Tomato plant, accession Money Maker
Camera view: vertical (180 deg); turntable rotation: 90 degrees
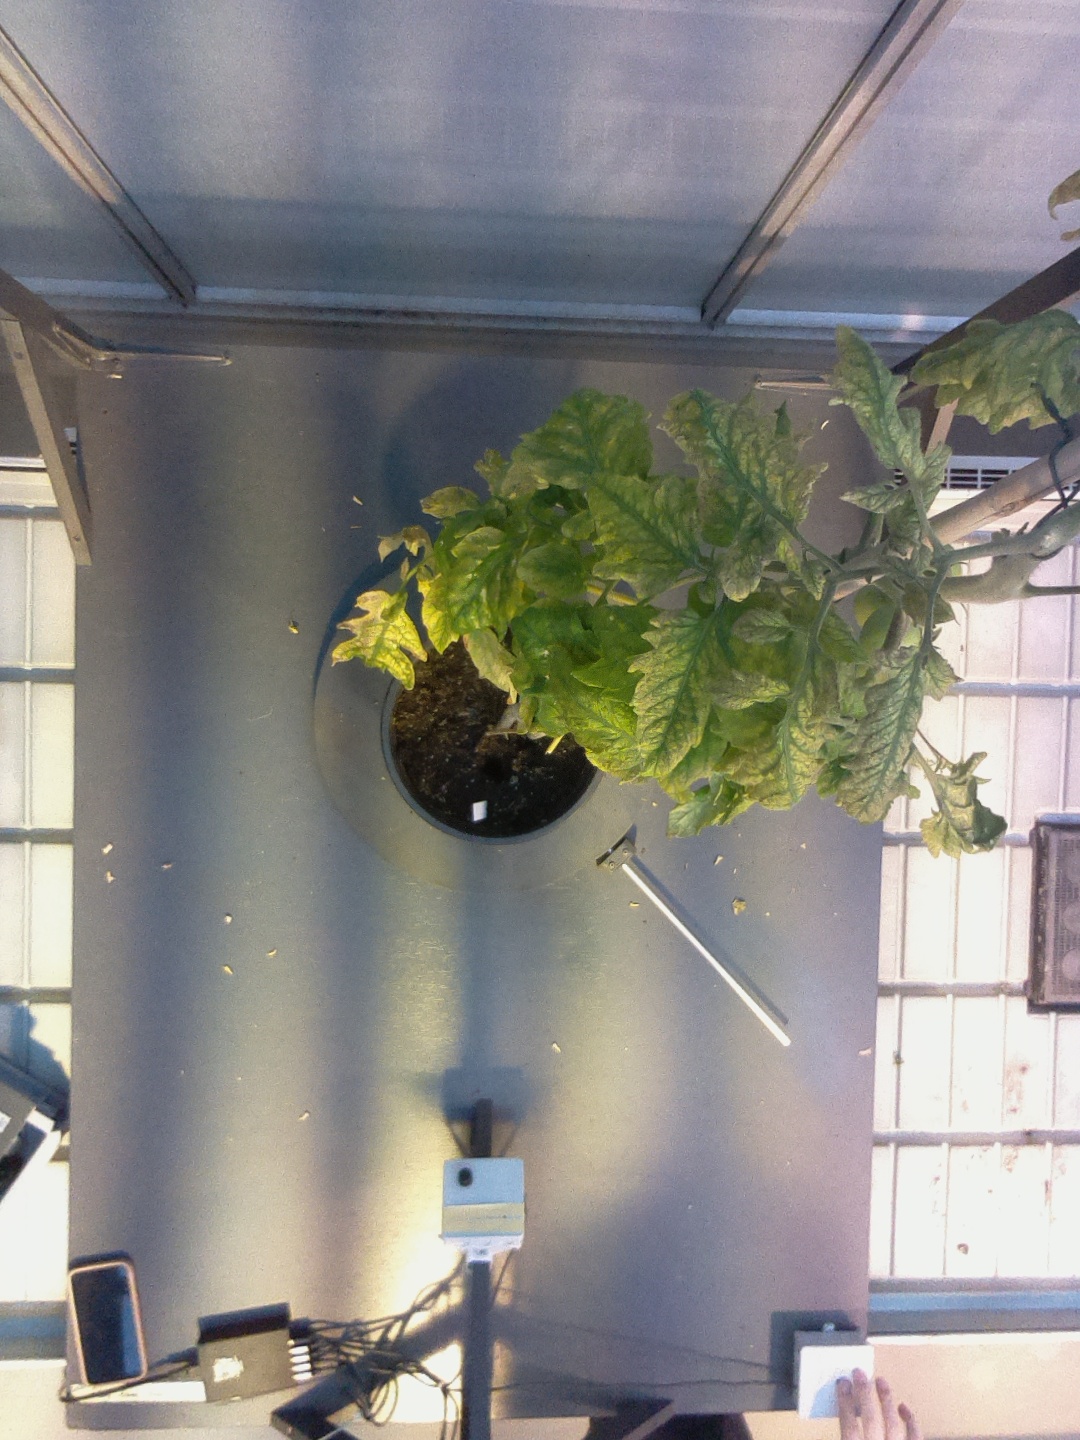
BBCH growth stage 79: 90% -100% of final fruit size